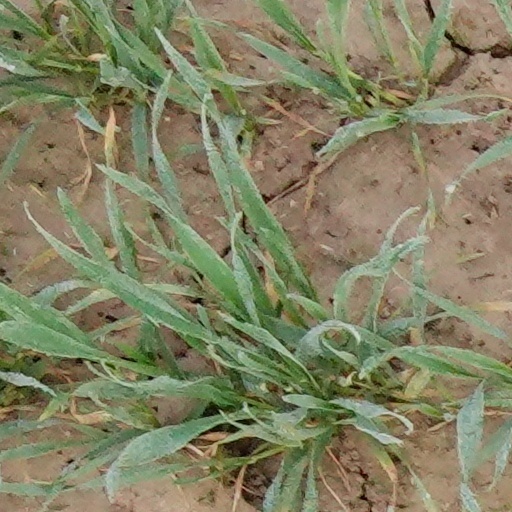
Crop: wheat